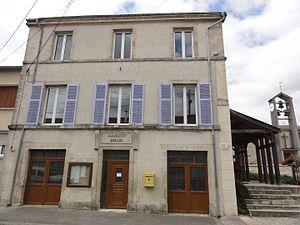
Levoncourt (Meuse) mairie - écoles
Levoncourt est une commune française située dans le département de la Meuse, en région Grand Est.